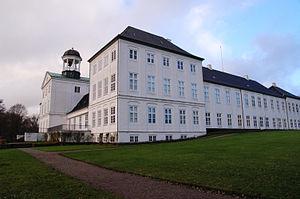
Gråsten est une ville danoise de 4 220 habitants, dans la municipalité de Sønderborg, sur la côte est du Jutland, dans la région du Syddanmark.